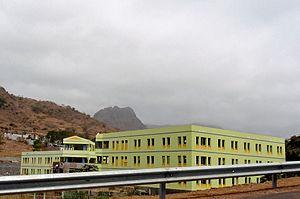
São Domingos est une localité du Cap-Vert, située au sud-est de l'île de Santiago, dans les îles de Sotavento, sur la route qui relie Praia à Assomada, à 16 km de la capitale.